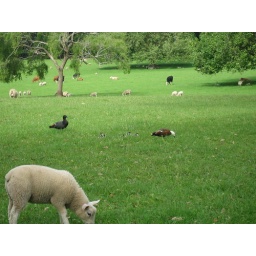
Lambs, cattle and a family of ducks grazing in Cornwall Park, Auckland.